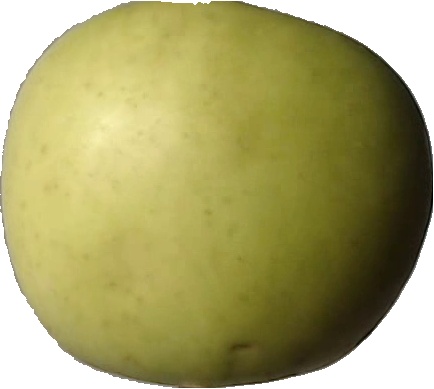
Label: apple_golden_3